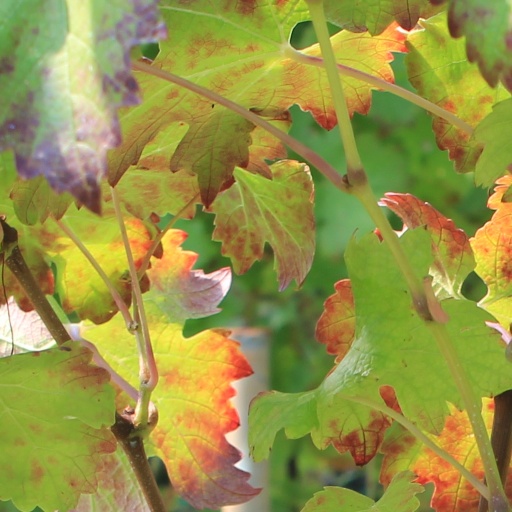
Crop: grape